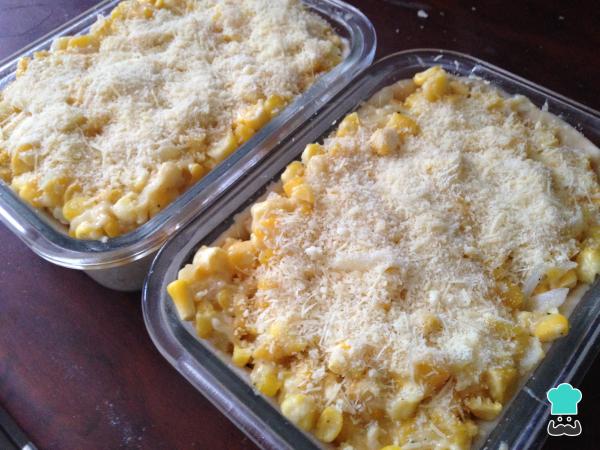
Reparte la mezcla entre los moldes con la base de la tarta y esparce el queso parmesano por encima del relleno. Hornea la tarta de choclo durante 25-30 minutos o hasta que esté dorada.